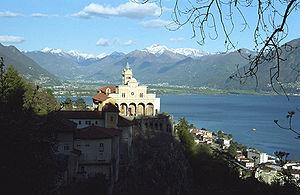
Le Festival international du film de Locarno est un festival de cinéma consacré au cinéma d'auteur qui se déroule chaque été dans la ville suisse italienne de Locarno.